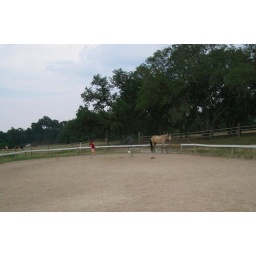
The white mare in the back-